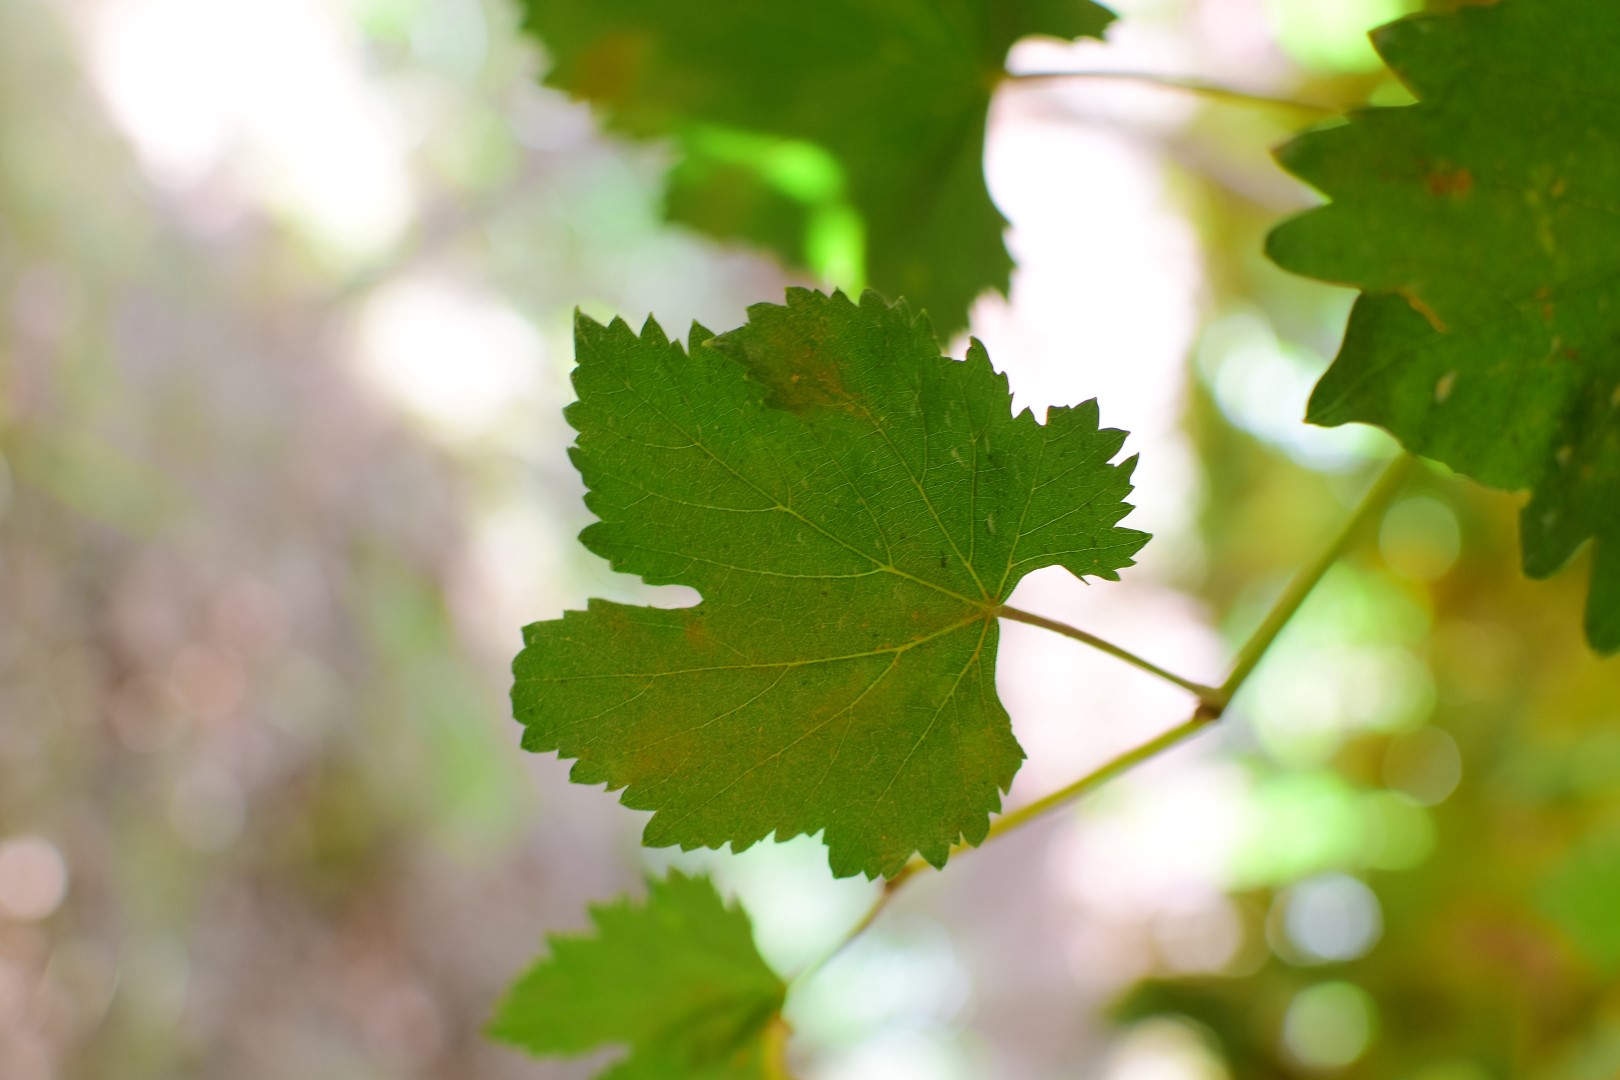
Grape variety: Kamali